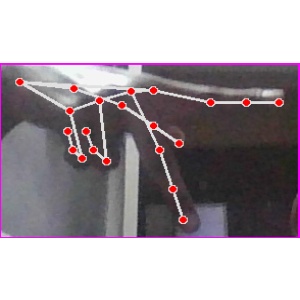
अक्षर: प